Cancale

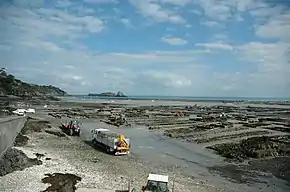
Harvesting oysters from the pier at Cancale, 2005

Historically, its position made it vulnerable to English attack during the Seven Years' War. In 1758 an English army under the Duke of Marlborough landed here for the purpose of attacking Saint-Malo, and pillaged the town. It was again bombarded by the English in 1779.